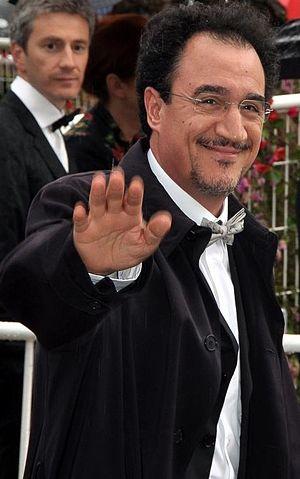
Mohamed Fellag au festival de Cannes
Mohamed Saïd Fellag, de son vrai nom Muhand Fella, est né le 31 mars 1950 à Azeffoun, Kabylie, en Algérie, est un acteur, humoriste et écrivain algérien.